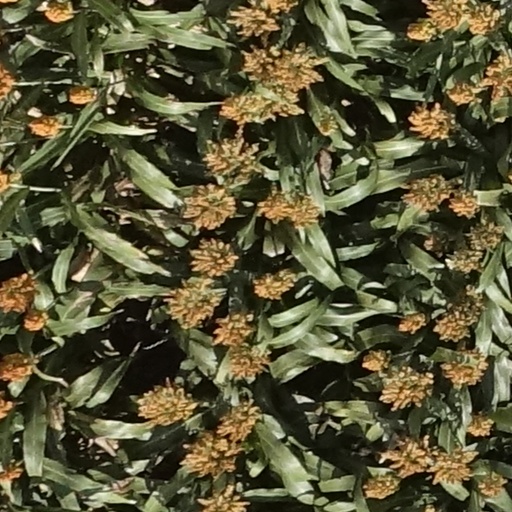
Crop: sorghum